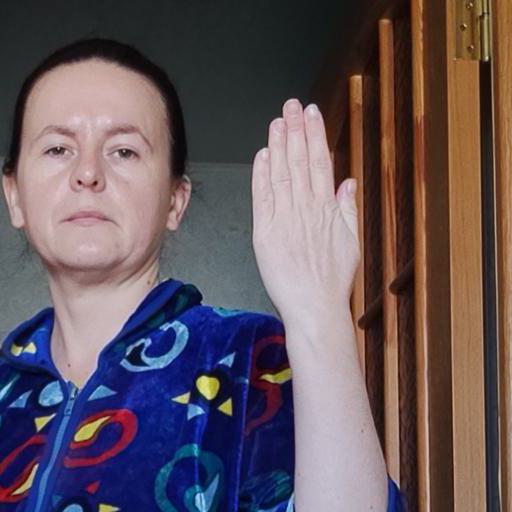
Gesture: stop_inverted